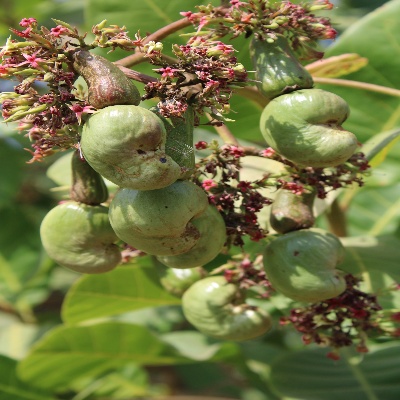
Crop: Cashew
Condition: healthy